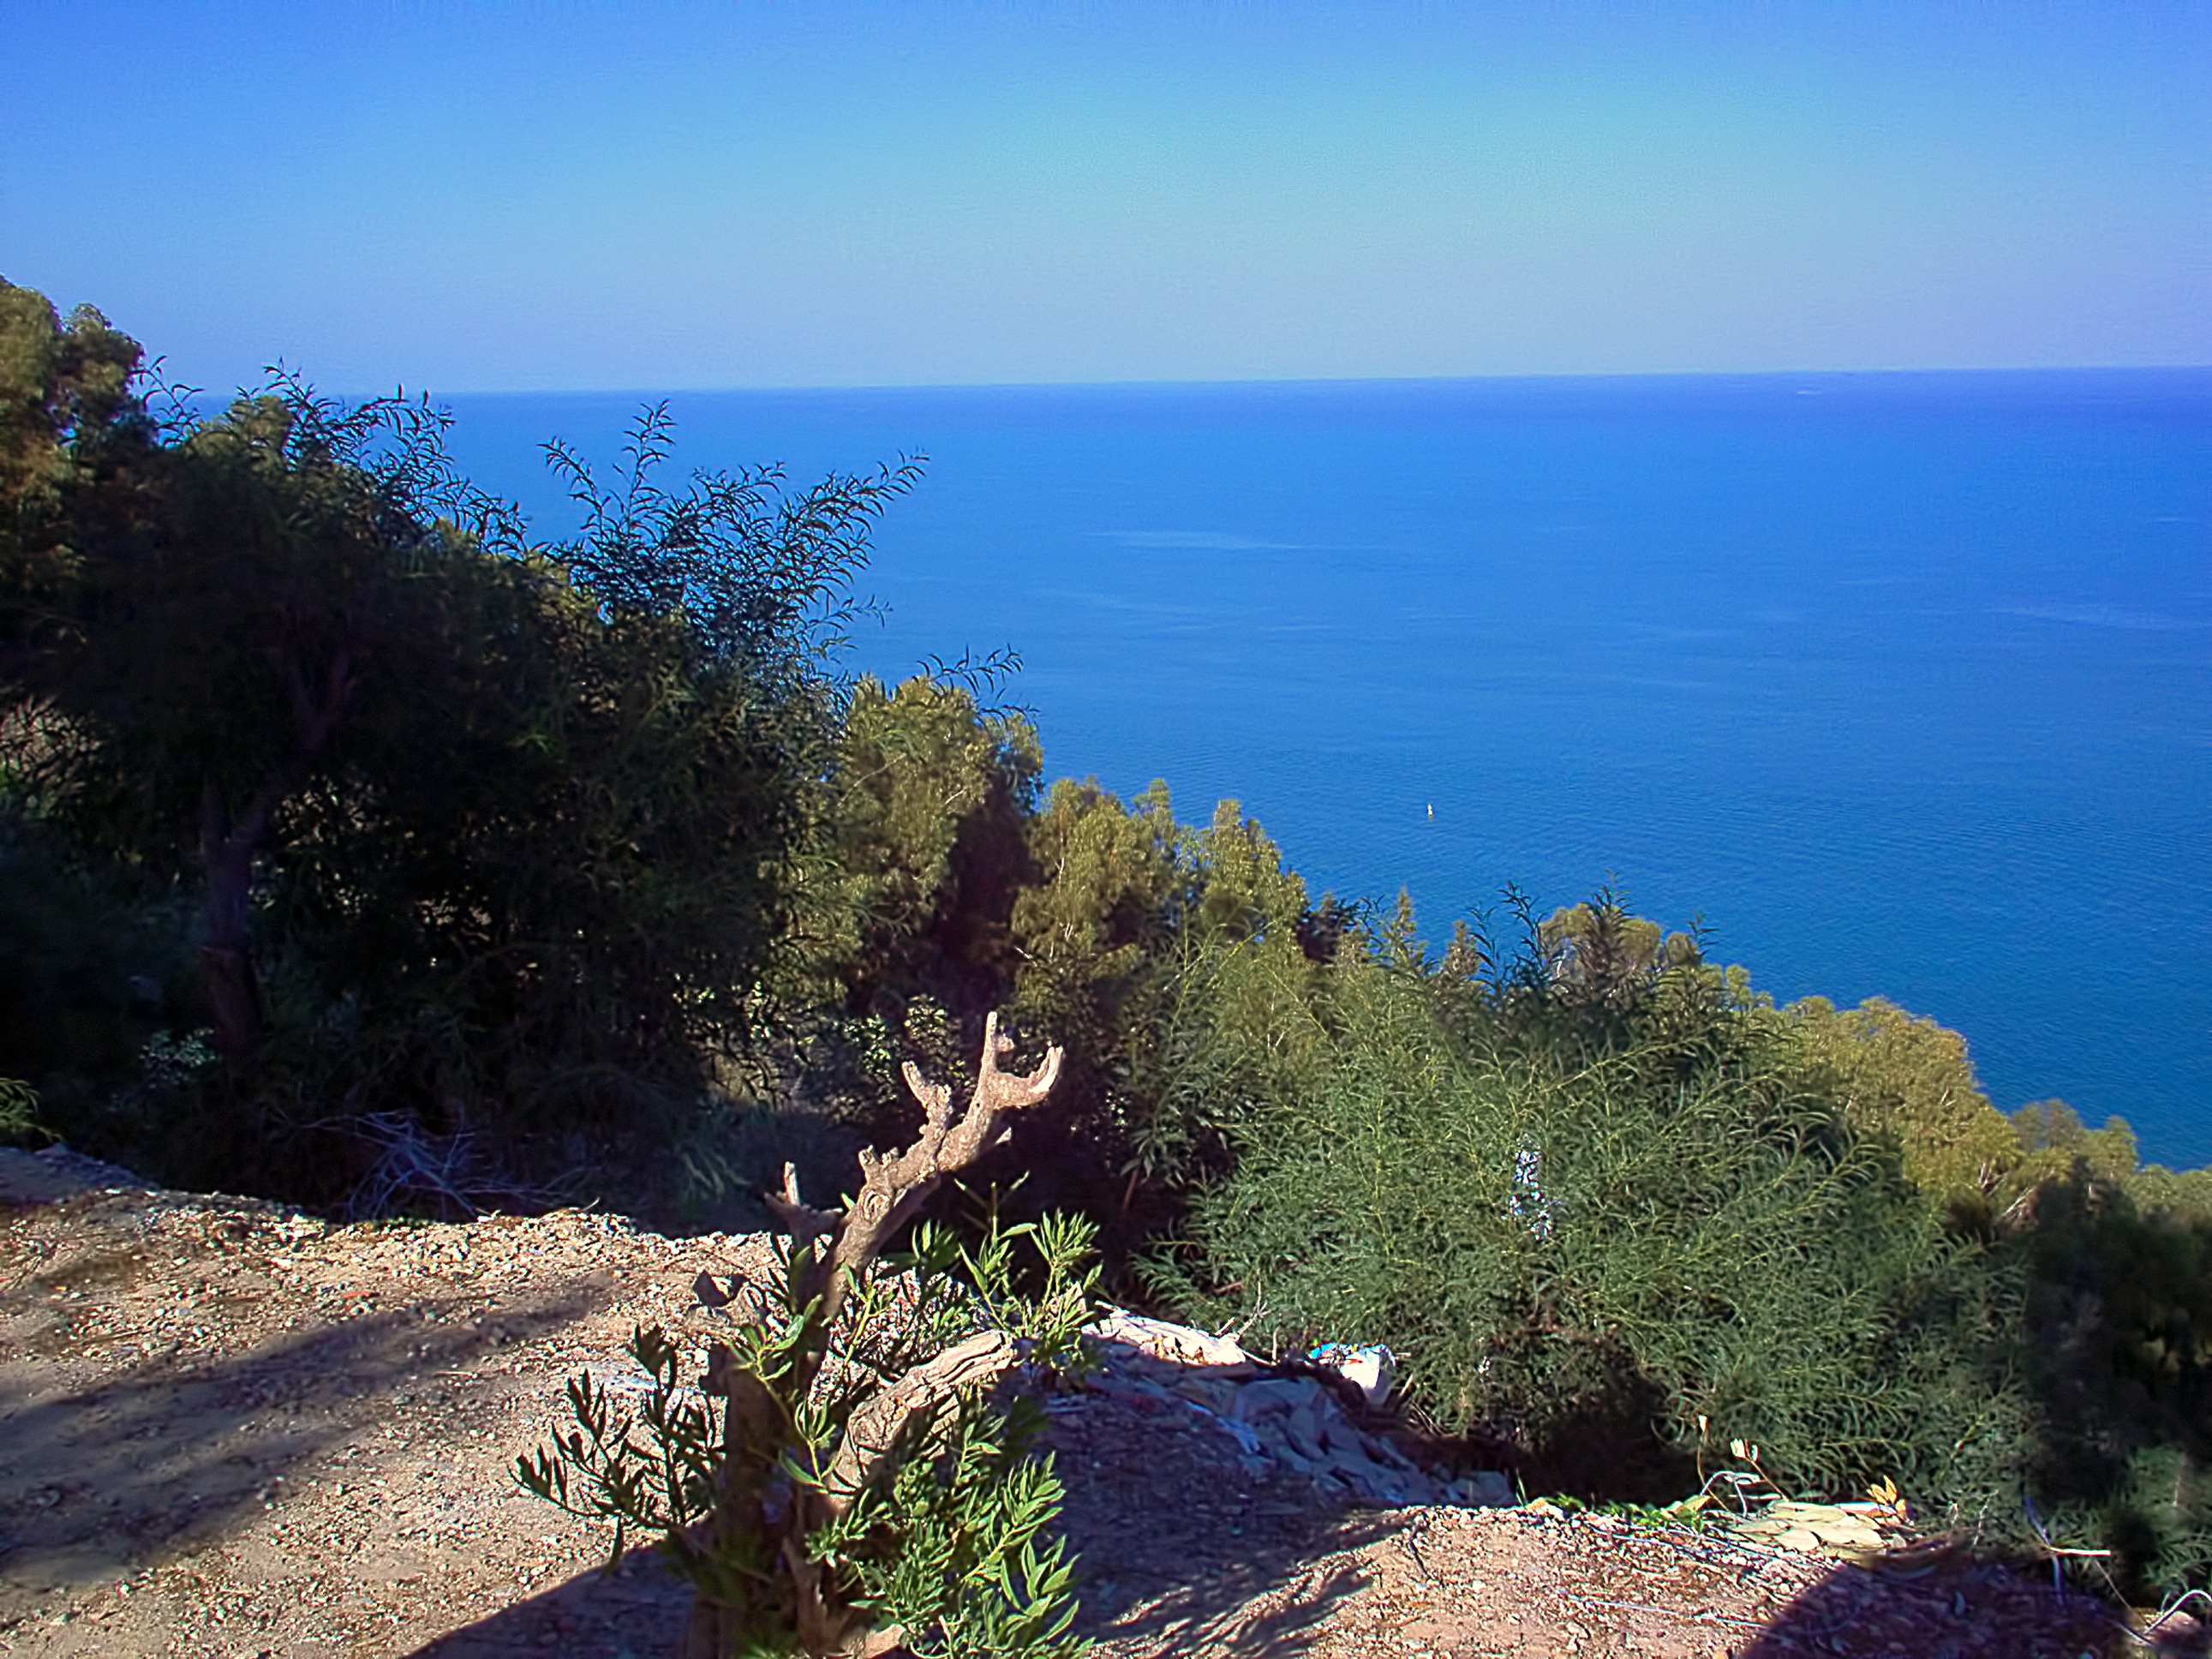
beach, landscape, sea, coast, tree, rock, ocean, horizon, mountain, sky, hill, shore, view, vacation, cliff, bay, blue, terrain, body of water, shrubs, cape, tunisia, mediterranean sea, the republic of tunisia, sidi bou said